Mamer-Lycée railway station

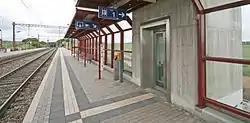
Mamer-Lycée train station

Mamer-Lycée railway station is a railway station in Mamer, in south-western Luxembourg. It is named after the Lycée Technique Josy Barthel, which it was built to serve. It is operated by Chemins de Fer Luxembourgeois, the state-owned railway company.